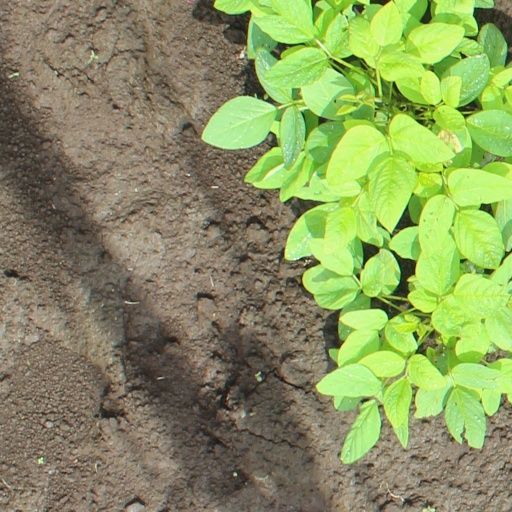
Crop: soybean